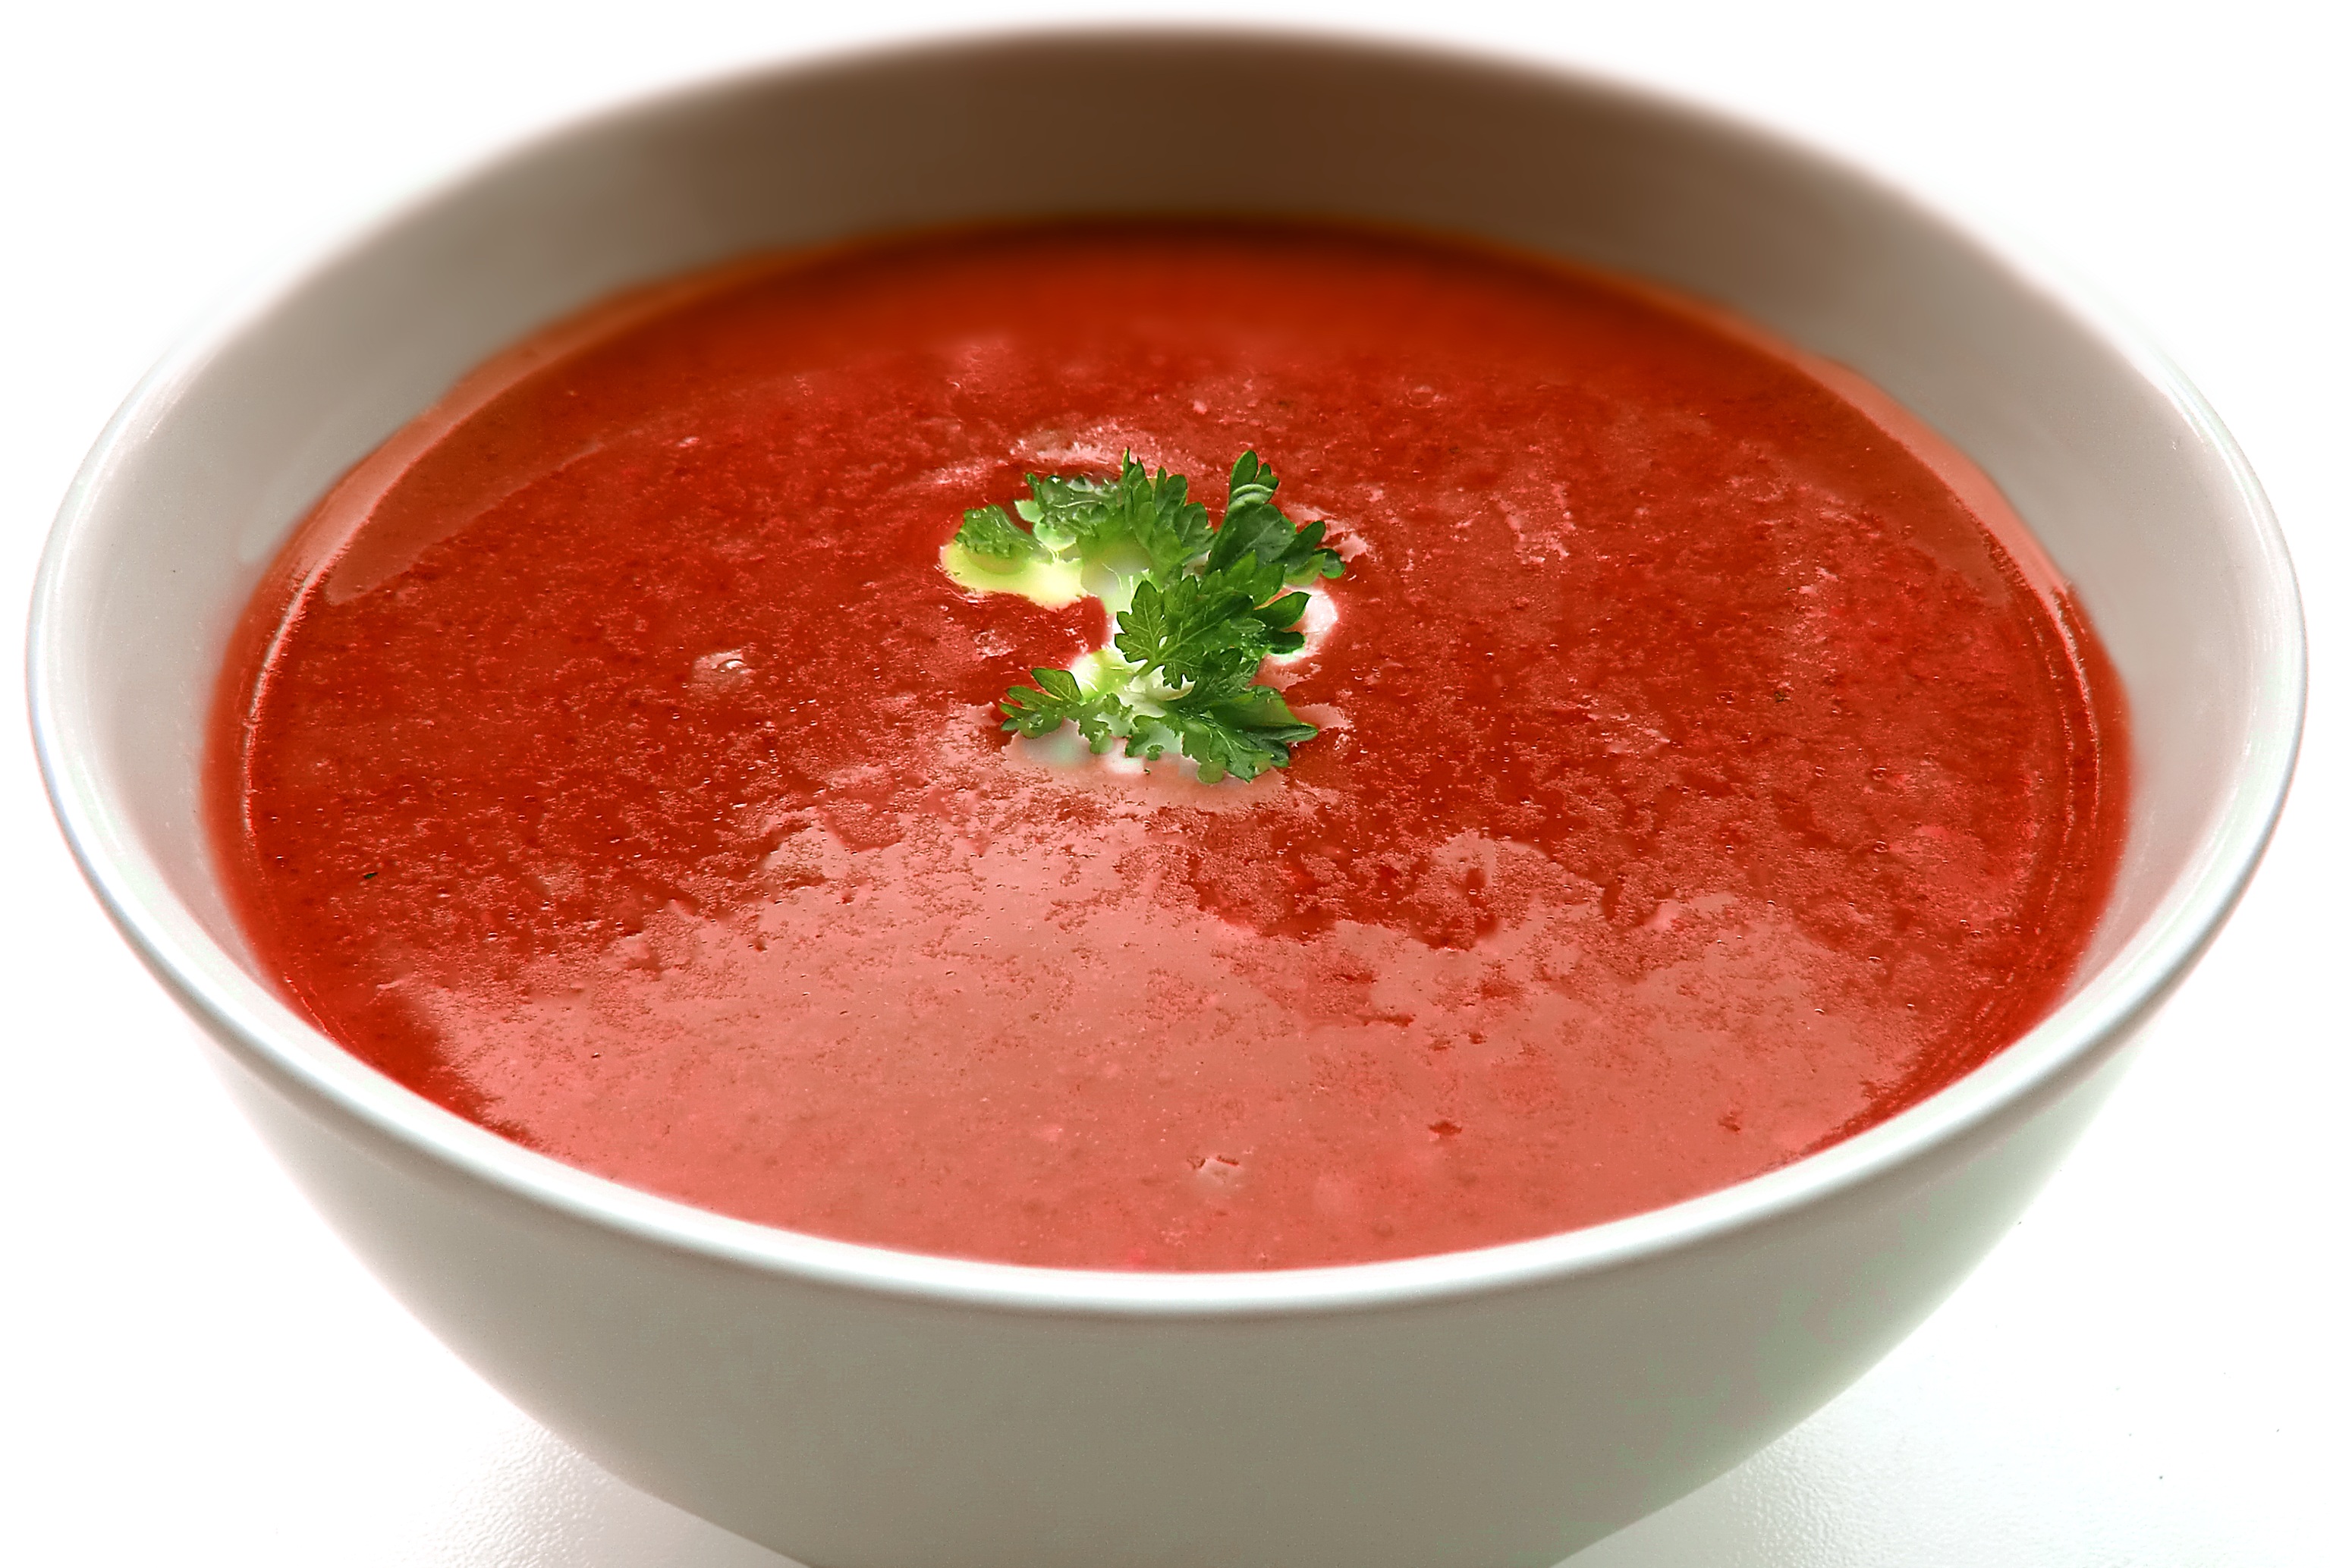
bowl, dish, food, produce, vegetable, soup, cook, cream soup, borscht, tomato soup